Dorchester, Boston

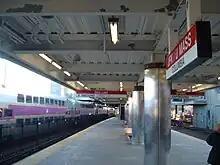
The Red Line MBTA platform at the JFK/UMass station with a commuter rail at the station (2007)

Throughout its history, Dorchester has had periods of economic revival and recession. In the 1960s and 1970s, Dorchester was particularly hard hit by economic recession, high unemployment, and white flight.